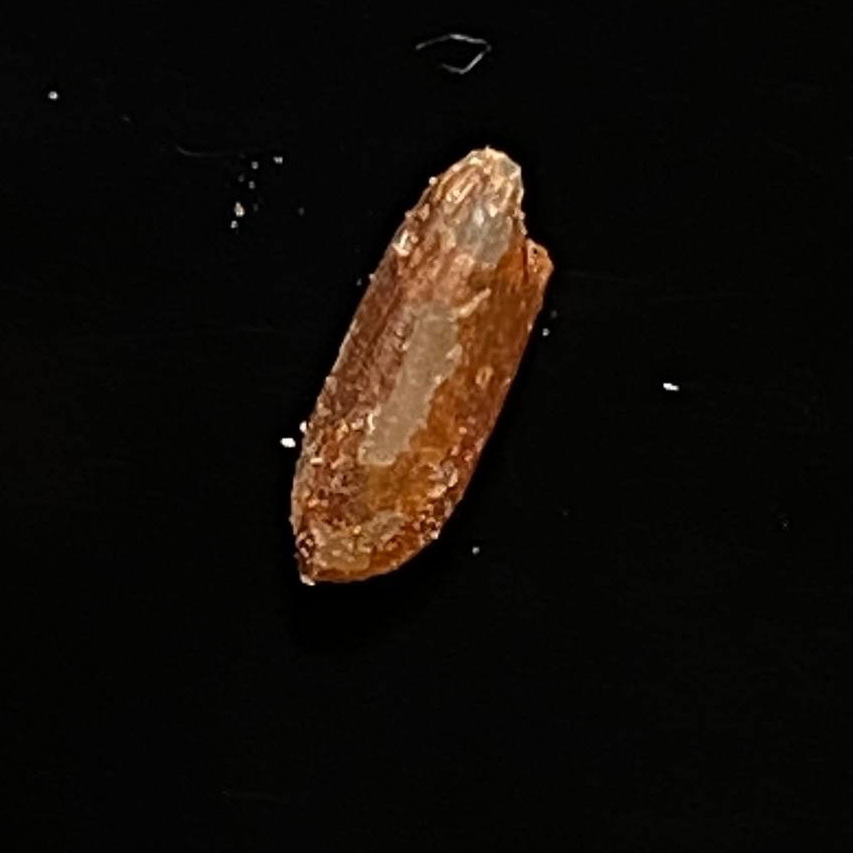
Rice variety: Ganjiya